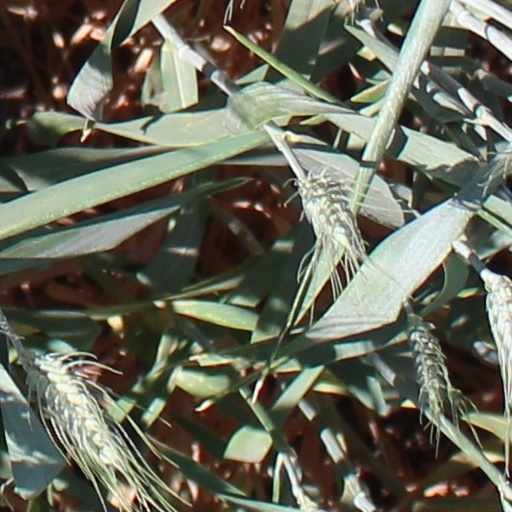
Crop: wheat